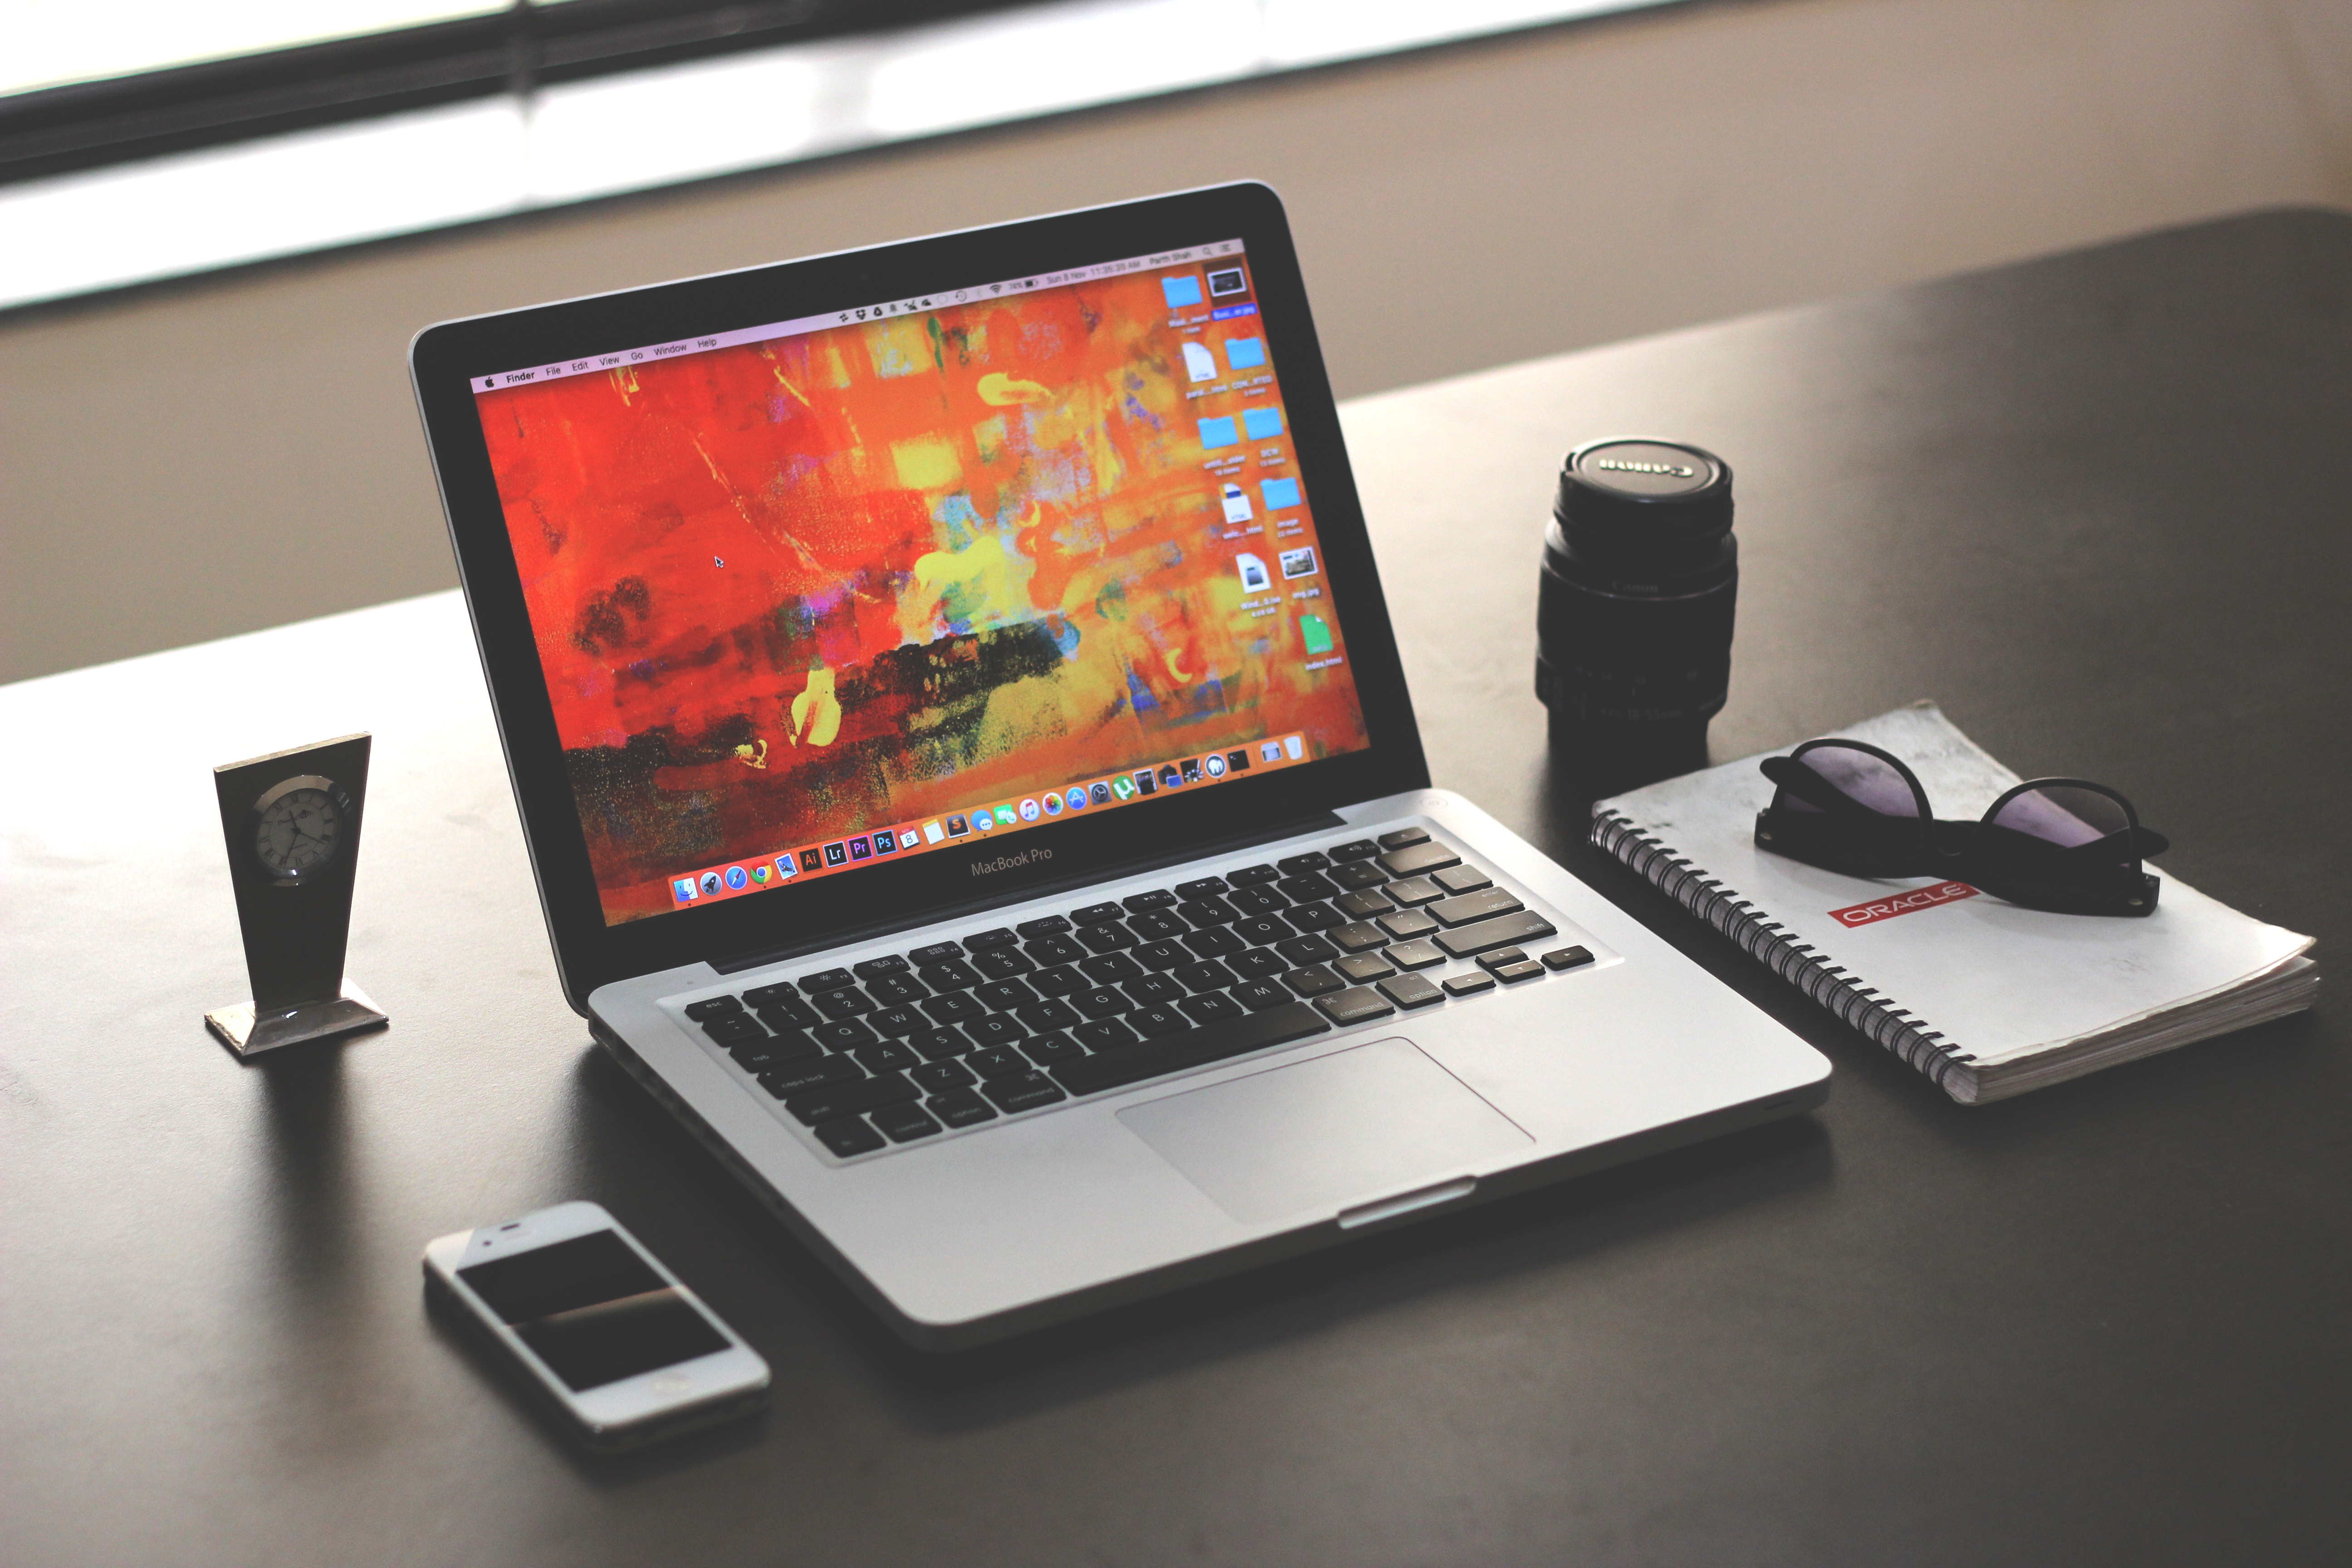
laptop, iphone, desk, notebook, screen, apple, technology, workspace, desktop, organized, brand, macbook pro, design, digital, multimedia, organize, mockup, desktop computer, personal computer, computer monitor, electronic device, computer hardware, personal computer hardware, display device